Nicholas Kay

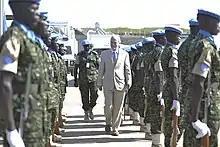
Kay inspecting the guard of honour during the inauguration of the United Nations Guard Unit in Somalia

In August 2013, the autonomous Jubaland administration signed a national reconciliation agreement in Addis Ababa with the Somali federal government. Endorsed by the federal State Minister for the Presidency Farah Abdulkadir on behalf of President Hassan Sheikh Mohamud, the pact was brokered by the Foreign Ministry of Ethiopia and came after protracted bilateral talks. Under the terms of the agreement, Jubaland will be administered for a two-year period by a Juba Interim Administration and led by the region's incumbent president, Ahmed Mohamed Islam. The regional president will serve as the chairperson of a new Executive Council, to which he will appoint three deputies. Management of Kismayo's seaport and airport will also be transferred to the Federal Government after a period of six months, and revenues and resources generated from these infrastructures will be earmarked for Jubaland's service delivery and security sectors as well as local institutional development. Additionally, the agreement includes the integration of Jubaland's military forces under the central command of the Somali National Army (SNA), and stipulates that the Juba Interim Administration will command the regional police. UN Special Envoy to Somalia Ambassador Kay hailed the pact as "a breakthrough that unlocks the door for a better future for Somalia," with AUC, UN, EU and IGAD representatives also present at the signing.